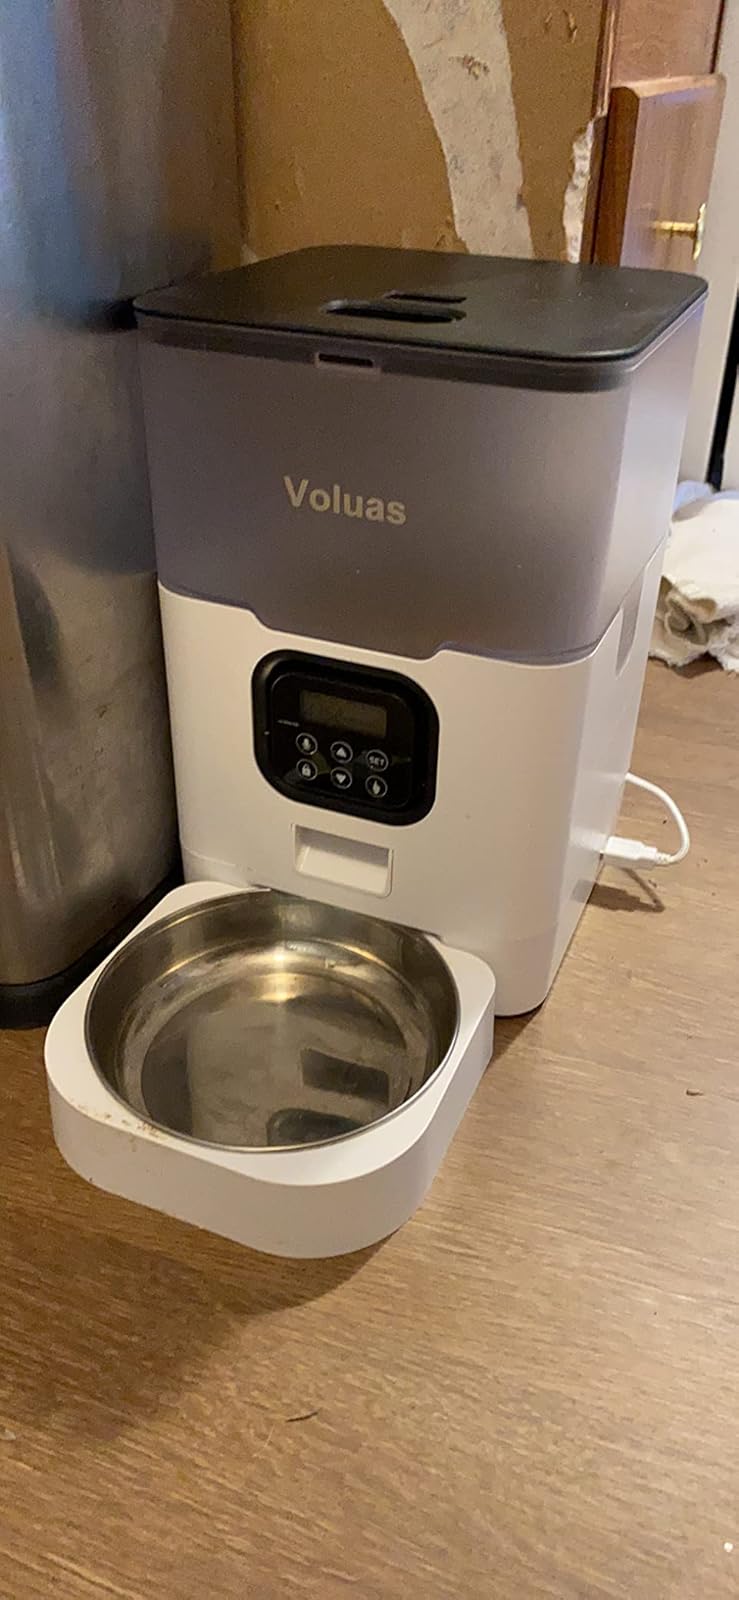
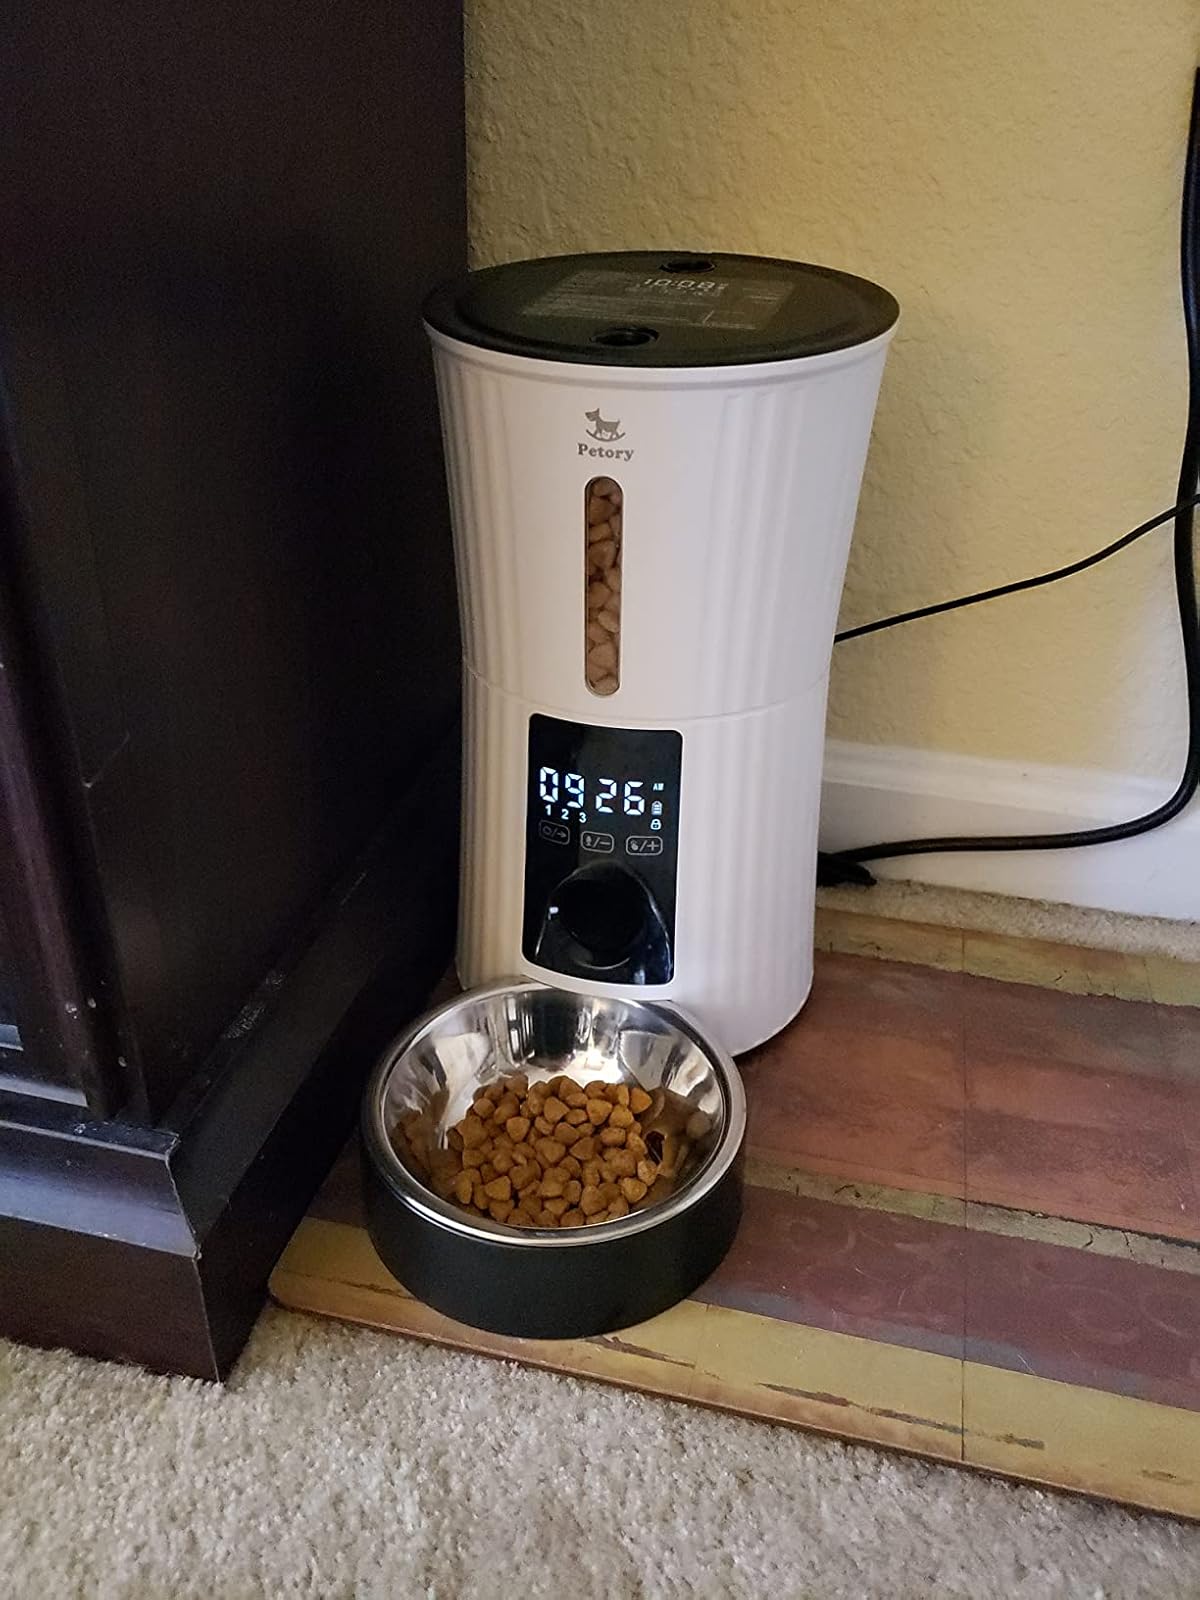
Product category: items_feeder
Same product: no